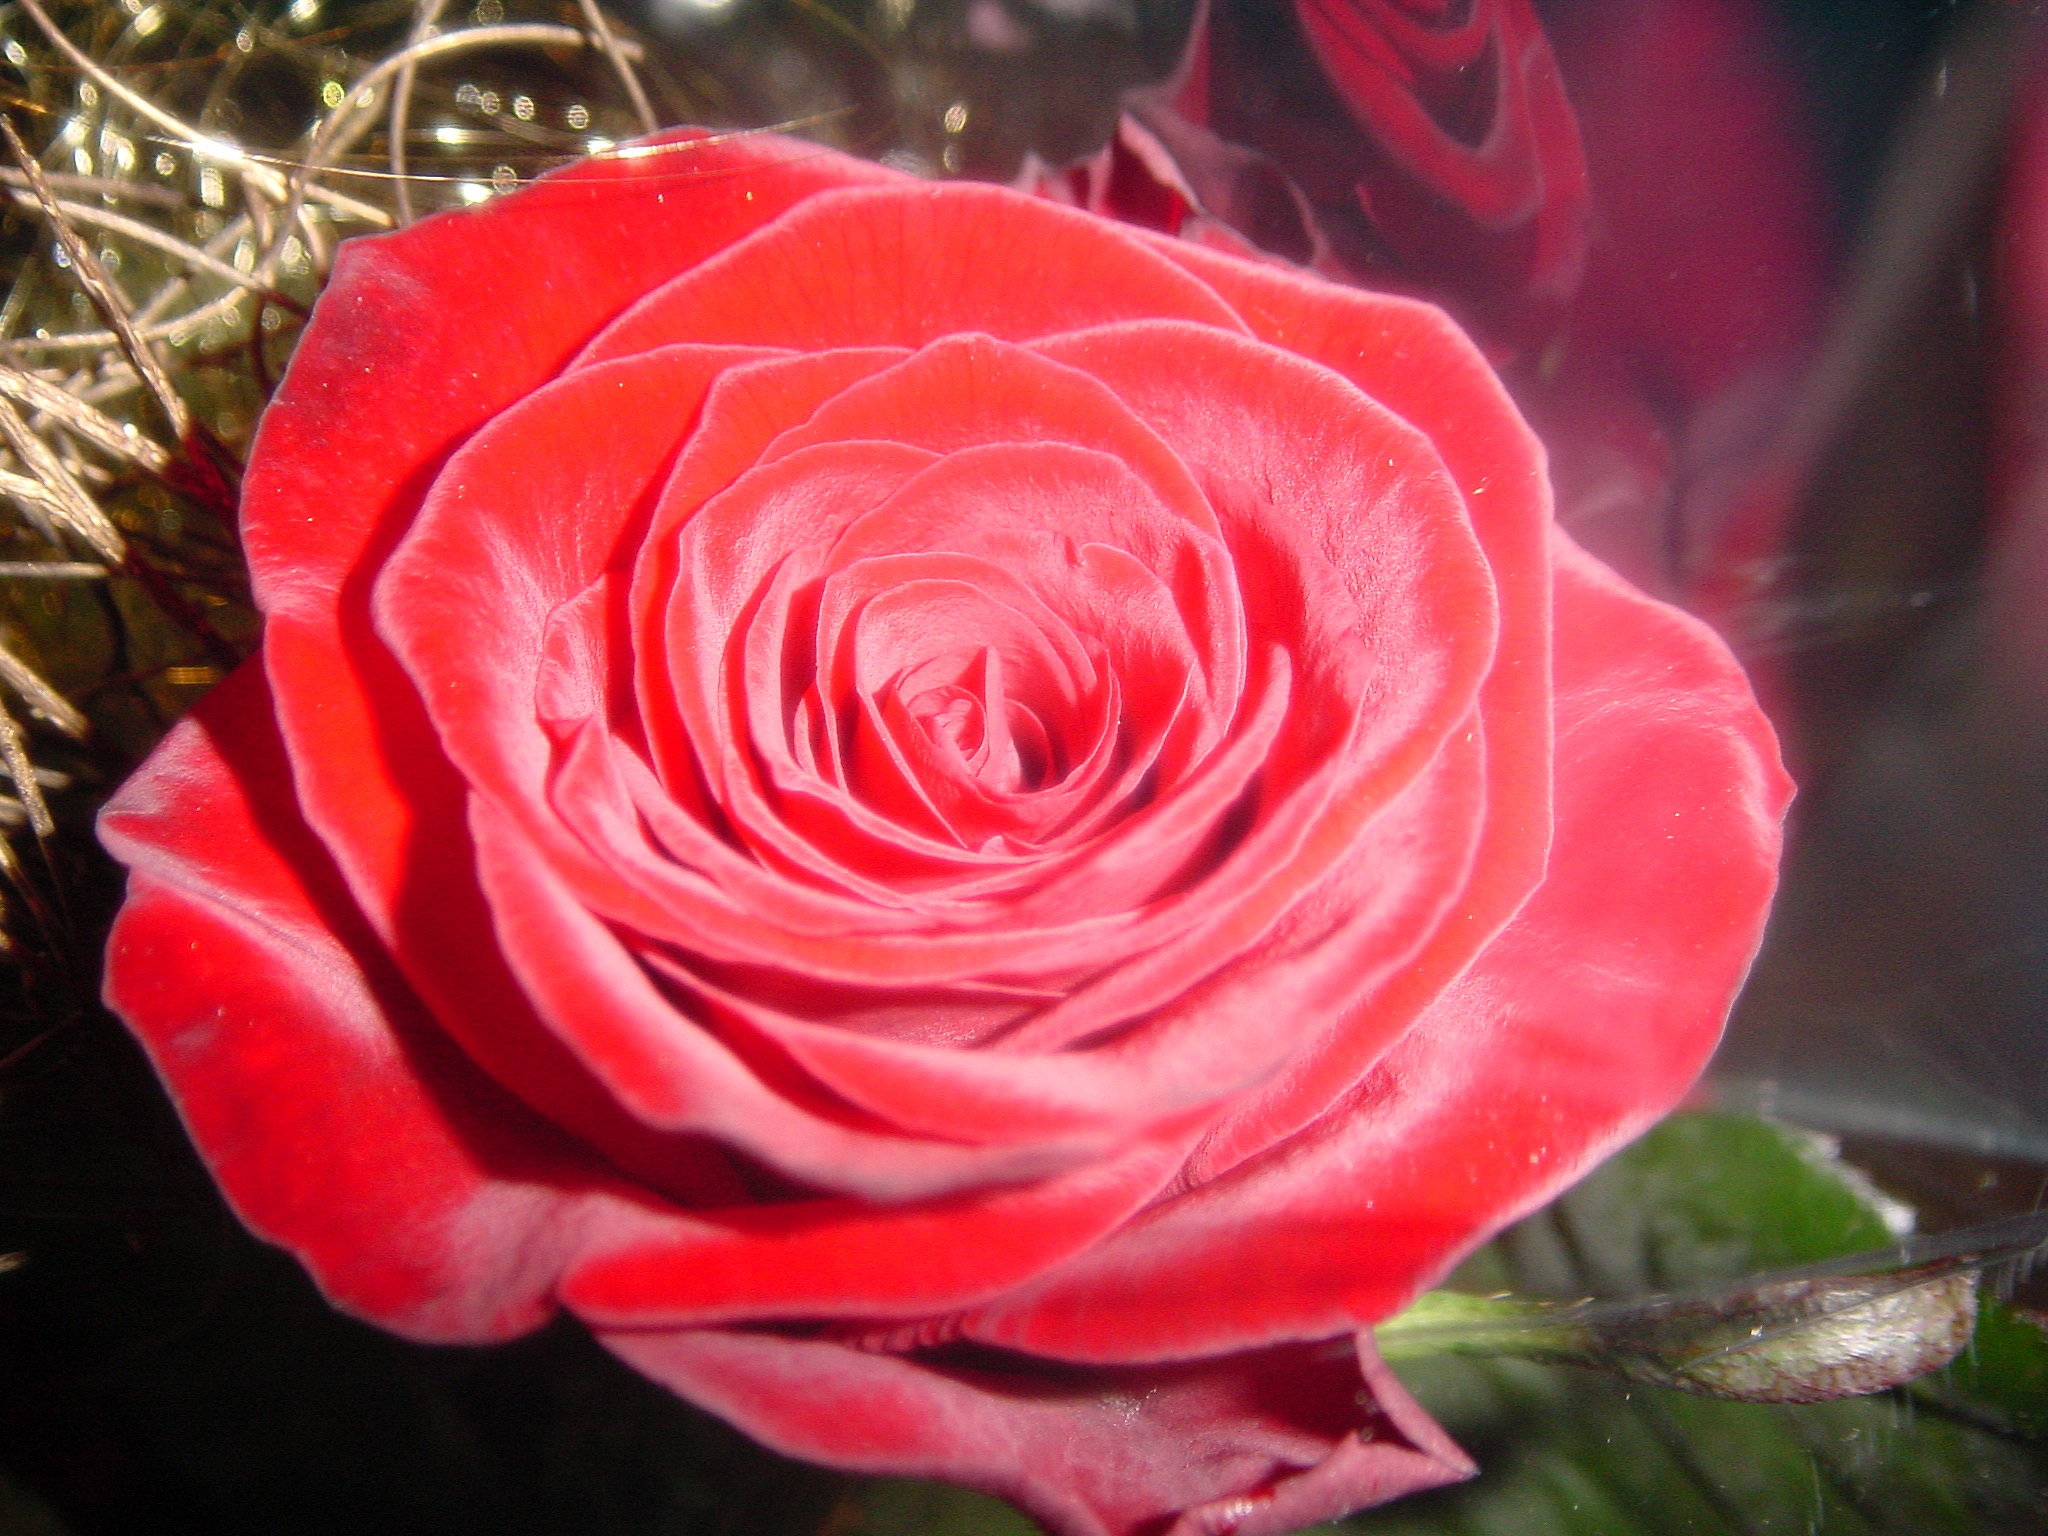
plant, flower, petal, rose, red, red rose, floribunda, rose blooms, flowering plant, garden roses, rose family, land plant, rosa centifolia, rose order